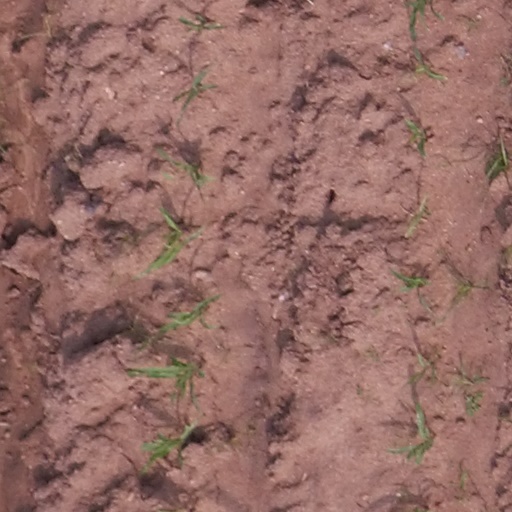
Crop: maize; corn